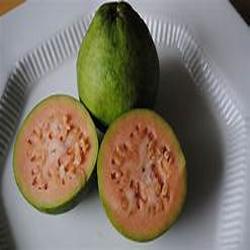
Label: Guava